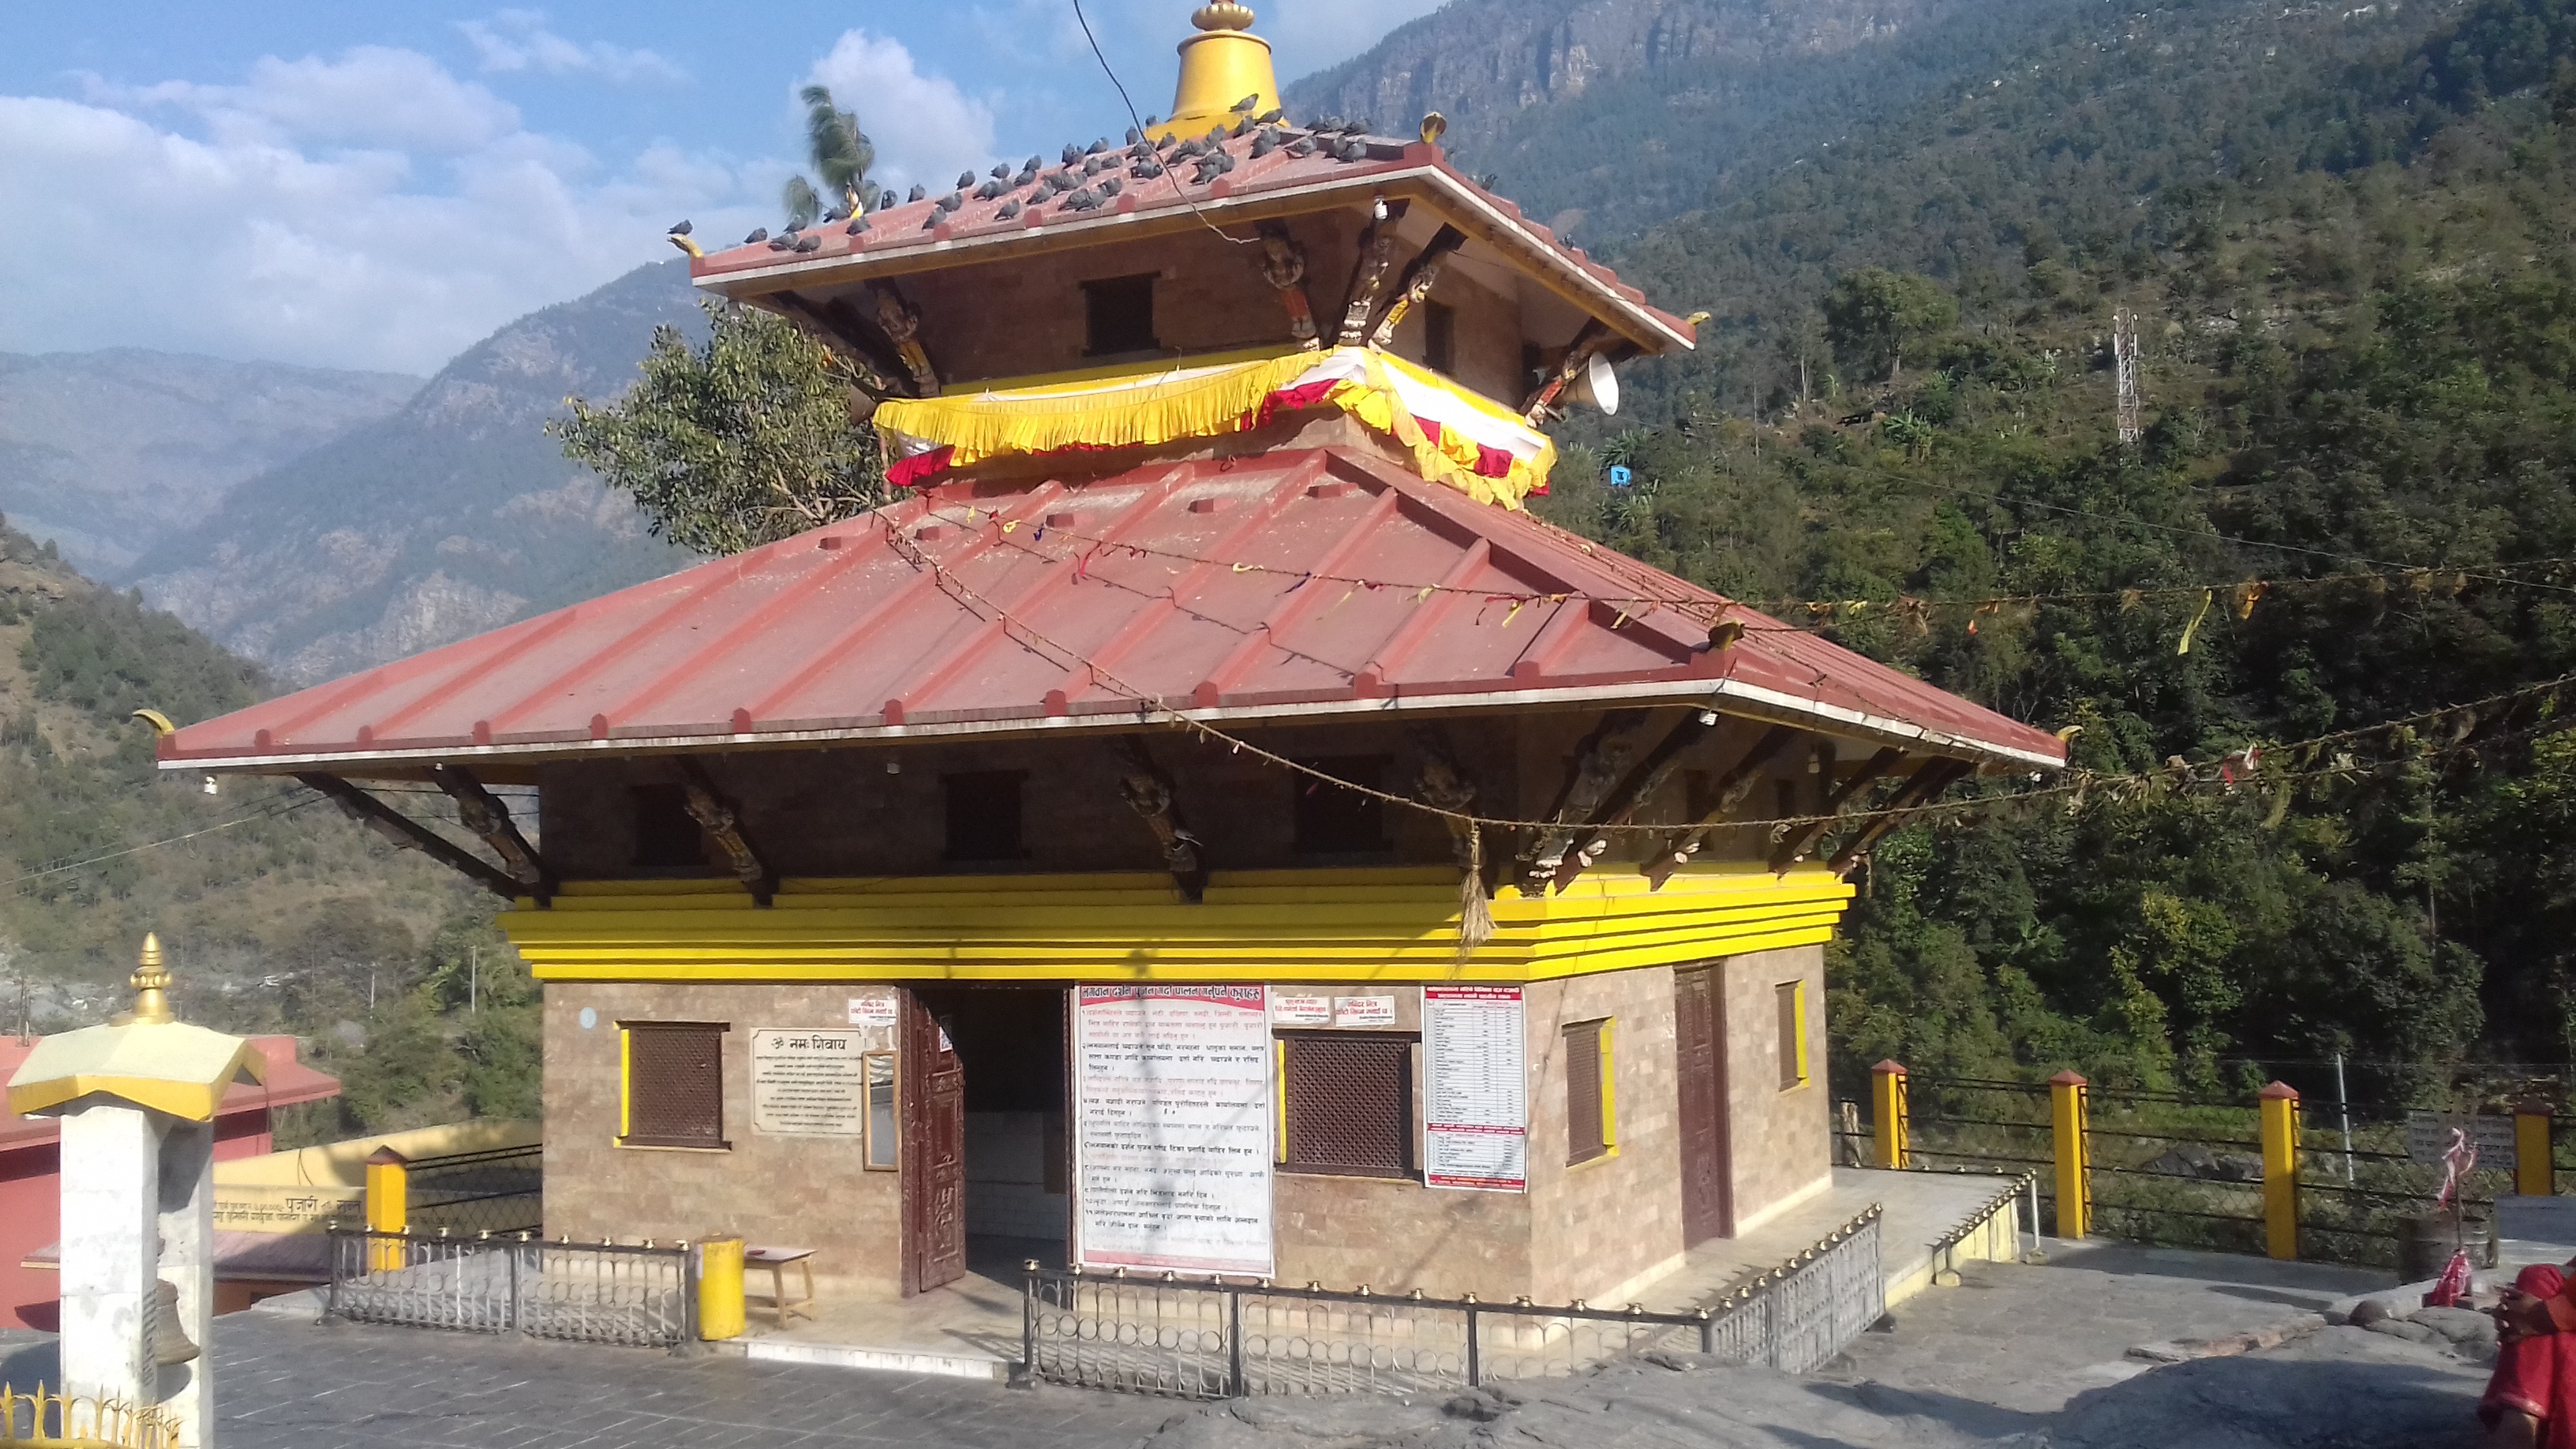
building, tower, religion, place of worship, nepal, temple, monastery, shrine, hindu, pilgrimage, hinduism, galeshwor, myagdi, shinto shrine, outdoor structure